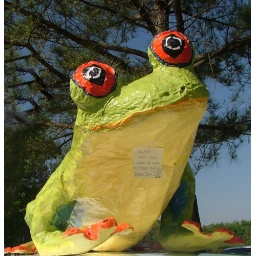
A paper mache tree frog built by local community college art students for Earth Day.